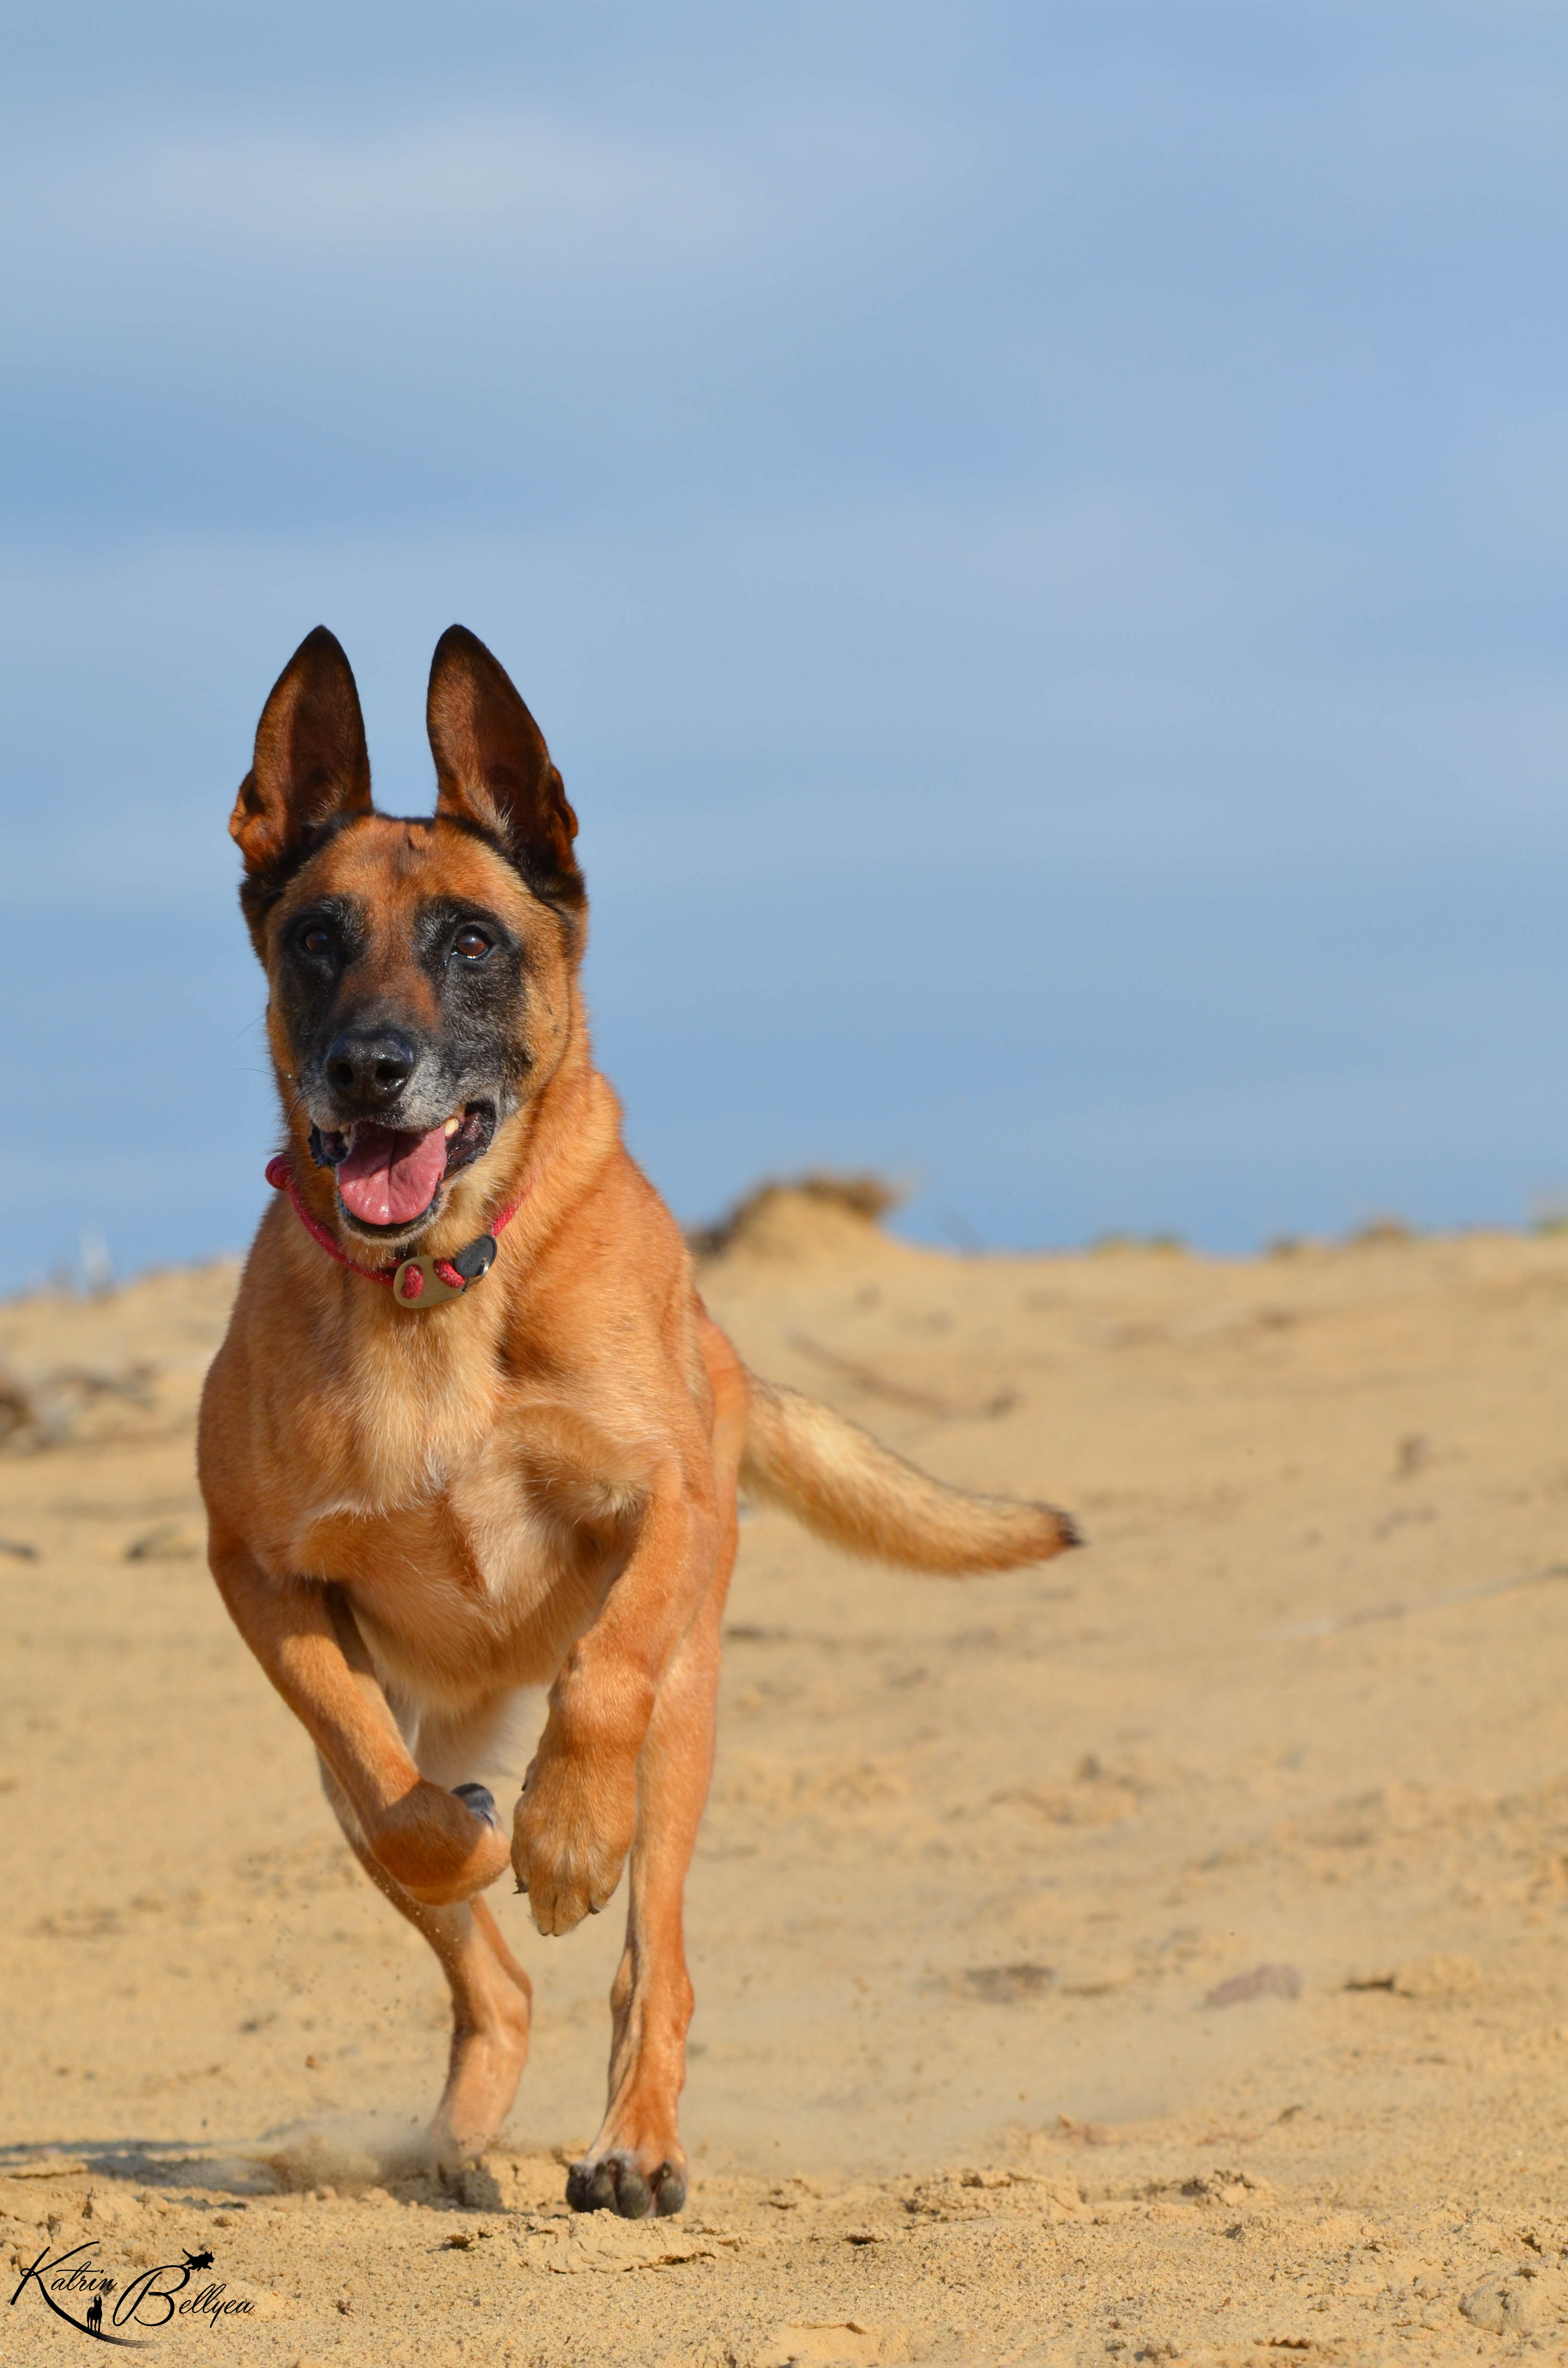
beach, sand, sun, warm, dog, summer, mammal, blue sky, vertebrate, attention, dog breed, belgian shepherd dog, rhodesian ridgeback, running dog, malinois, dog like mammal, carnivoran